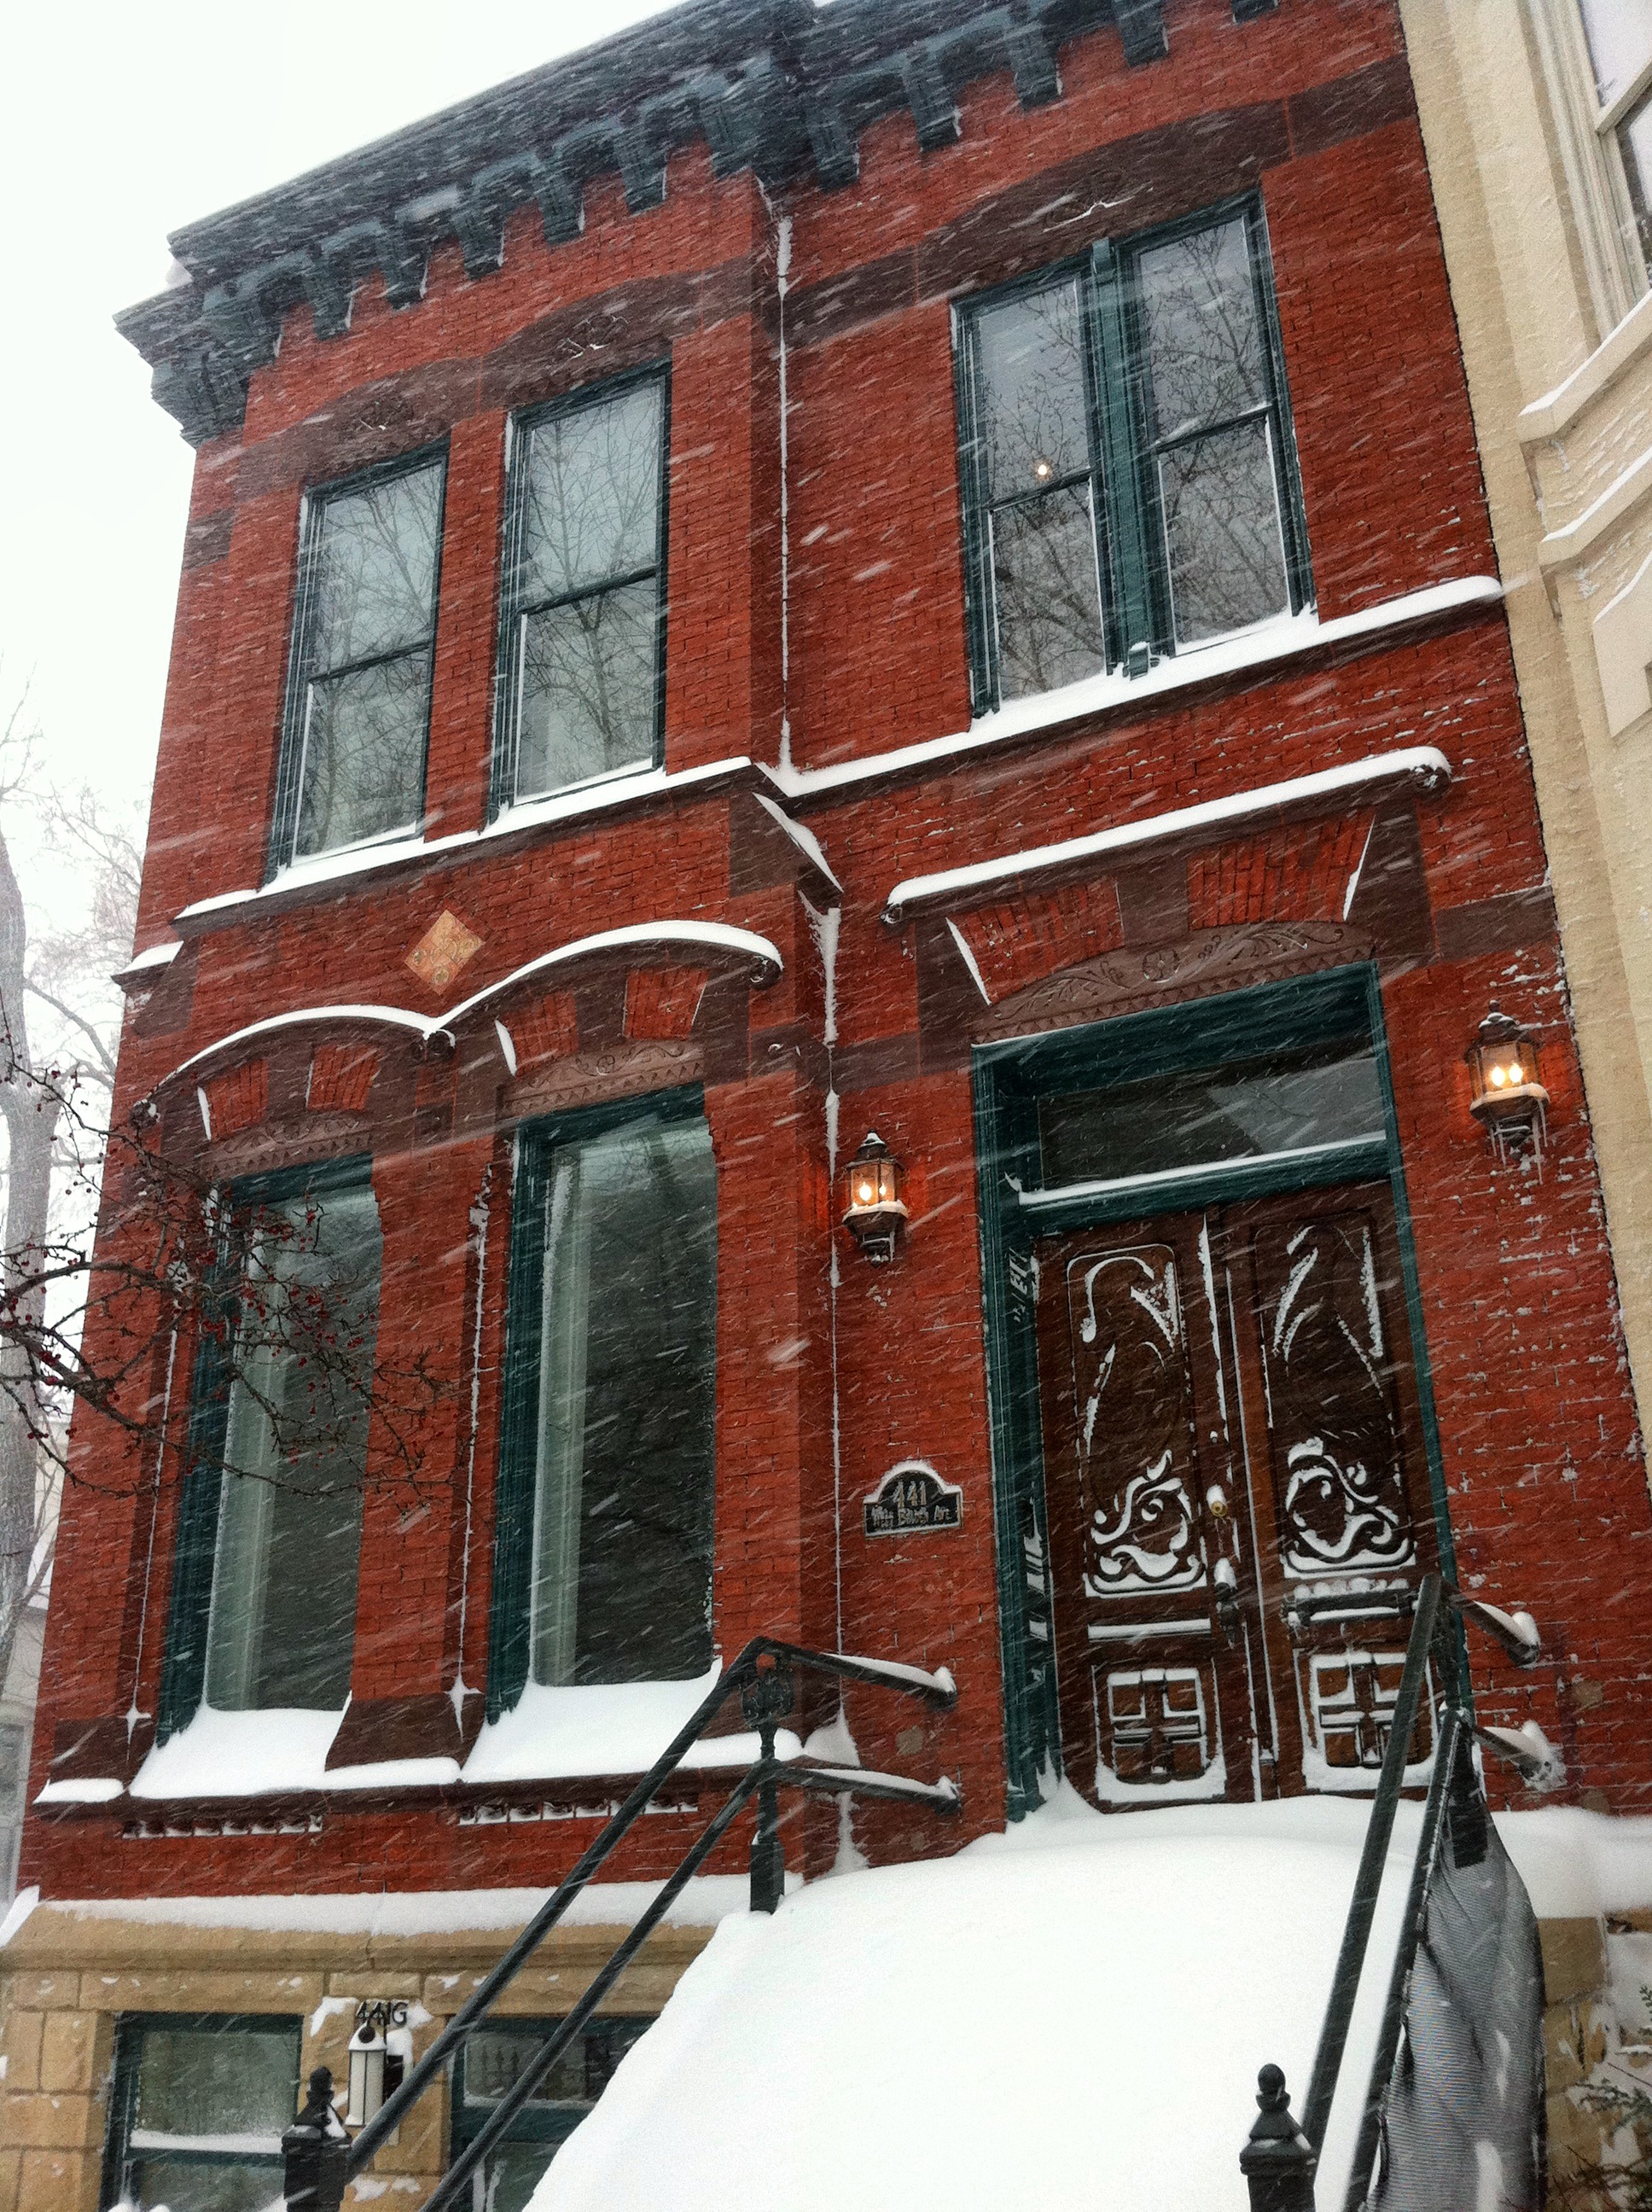
nature, snow, winter, architecture, wood, house, window, town, building, city, urban, wall, chicago, facade, brick, door, snowing, outside, illinois, apartments, history, cities, brownstone, urban area